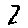
Label: 2